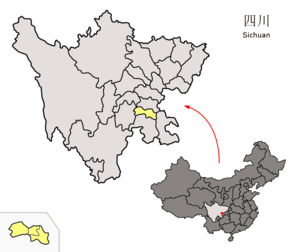
Zigong
Zigongs beliggenhded i Sichuan
Zigong er en by på præfekturniveau i provinsen Sichuan i den vestlige del af Kina. Det har et areal på 4,373 km², og en befolkning på 3.230.000 mennesker.